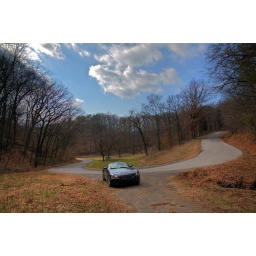
Curvy road near base of Chilhowee Dam, Tennessee